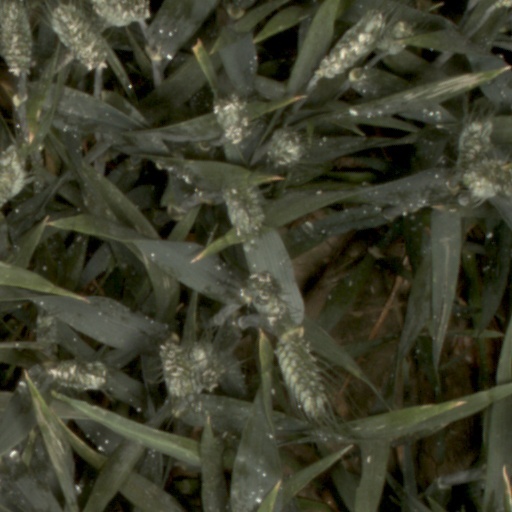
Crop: wheat